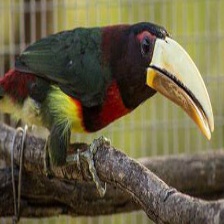
Species: IVORY BILLED ARACARI
Scientific name: PTEROGLOSSUS AZARA
ImageNet parent category: toucan